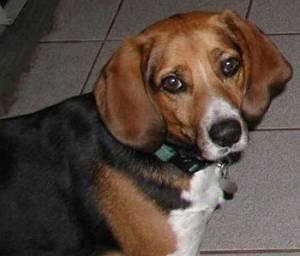
English_foxhound